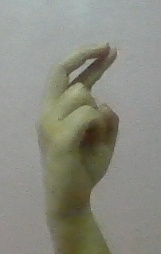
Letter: zay